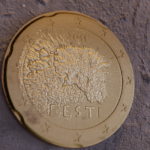
Coin value: 20cents
Country: et
Edition: standard